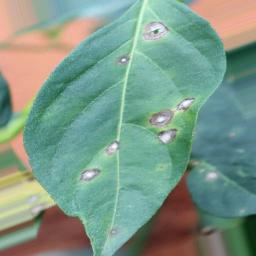
Label: cercospora